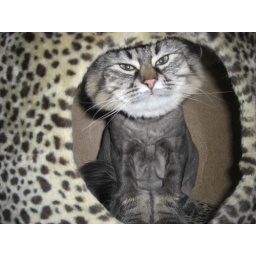
Danya in the cat tree